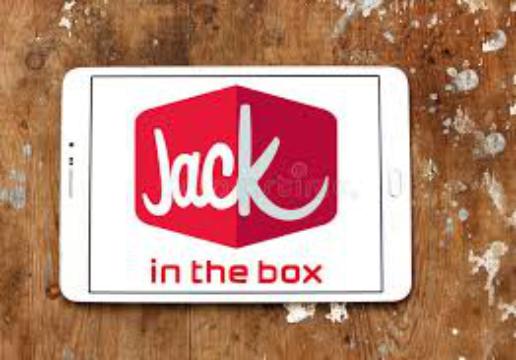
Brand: jack in the box
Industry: Food